One-Eyed Jacks

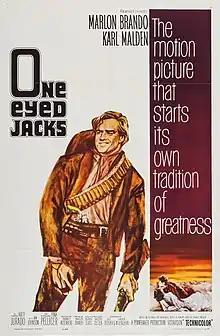
Theatrical release poster

One-Eyed Jacks is a 1961 American Western film directed by and starring Marlon Brando, his only directorial credit. Brando portrays the lead character Rio, and Karl Malden plays his partner, "Dad" Longworth. The supporting cast features Pina Pellicer, Katy Jurado, Ben Johnson and Slim Pickens. In 2018, the film was selected for preservation in the United States National Film Registry by the Library of Congress.